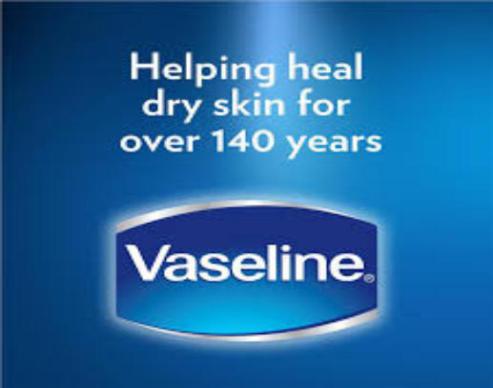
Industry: Necessities